Tom Becka

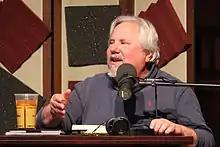
Tom Becka at the Pizza Shoppe in Benson, Omaha, Nebraska.

Tom Becka (born 1955) is an American talk radio personality who has hosted shows on KMBZ and KCMO in Kansas City, and KFAB and KOIL in Omaha as well as a short-lived stint at KRWK in Fargo, North Dakota. Before his career as a talk show host, Tom spent five years on the road as a stand-up comic.